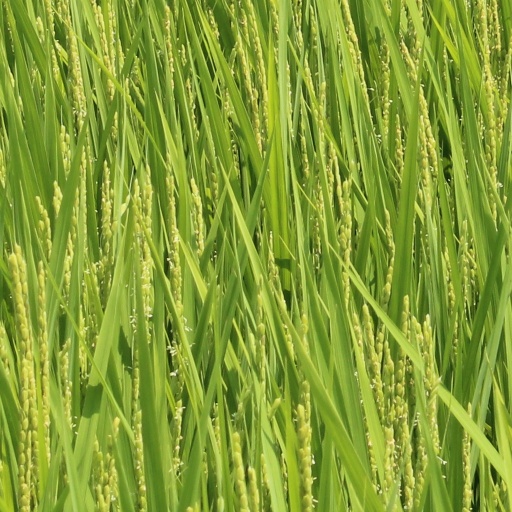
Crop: rice